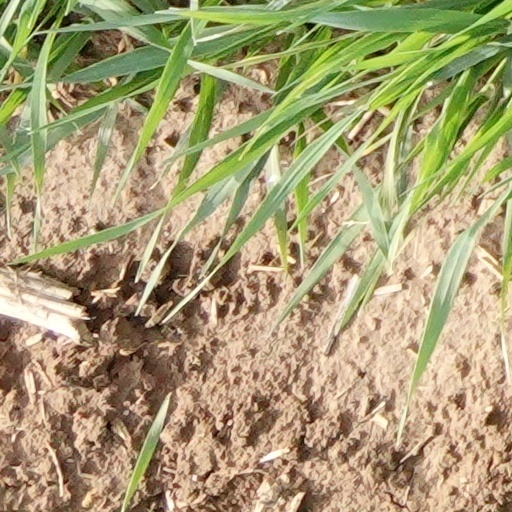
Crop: wheat